Native Village of Atka

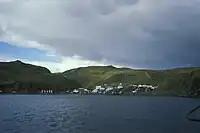

The Native Village of Atka is a federally recognized Aleut Alaska Native tribal entity.